Hand-to-hand combat

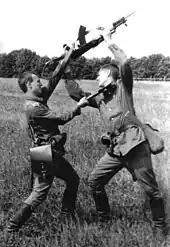
Hand-to-hand combat training in the Soviet Army, 1976

During the Second World War, Fairbairn was brought back to Britain, and, after demonstrating the effectiveness of his techniques, was recruited to train the British commandos in his combat method. During this period, he expanded his 'Shanghai Method' into the 'Silent Killing Close Quarters Combat method' for military application. This became standard combat training for all British Special Operations personnel. He also designed the pioneering Fairbairn–Sykes fighting knife, which was adopted for use by British and American Special Forces. In 1942, he published a textbook for close quarters combat training called "Get Tough".